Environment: real
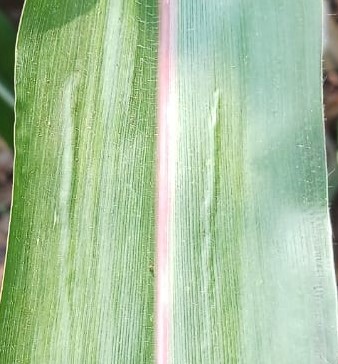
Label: healthy